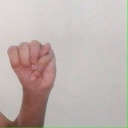
अक्षर: म